Battle of Košare

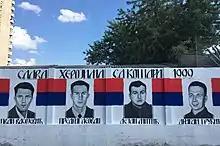
A mural honoring the fallen soldiers of the Battle of Košare in Niš

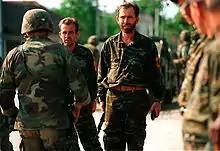
KLA members waiting to turn in their weapons to U.S. Marines, 30 June 1999.

Although the Yugoslav Army was unable to reclaim the border outpost at Košare, the KLA never broke out of this small bridgehead and was ultimately unsuccessful at securing a corridor from Albania through this route. It was thought the KLA was unable to make further gains as they lacked heavy weapons after the Albanian army withdrew its support. This would lead to the Battle of Paštrik in late May, where some thought the KLA was successful, while others thought they were unsuccessful or achieved minimal success. Despite managing to capture two villages near Peja and seizing large stretches of the border area northwest of Prizren, the KLA was not able to gain control of the Peja-Prizren highway and suffered heavy losses.